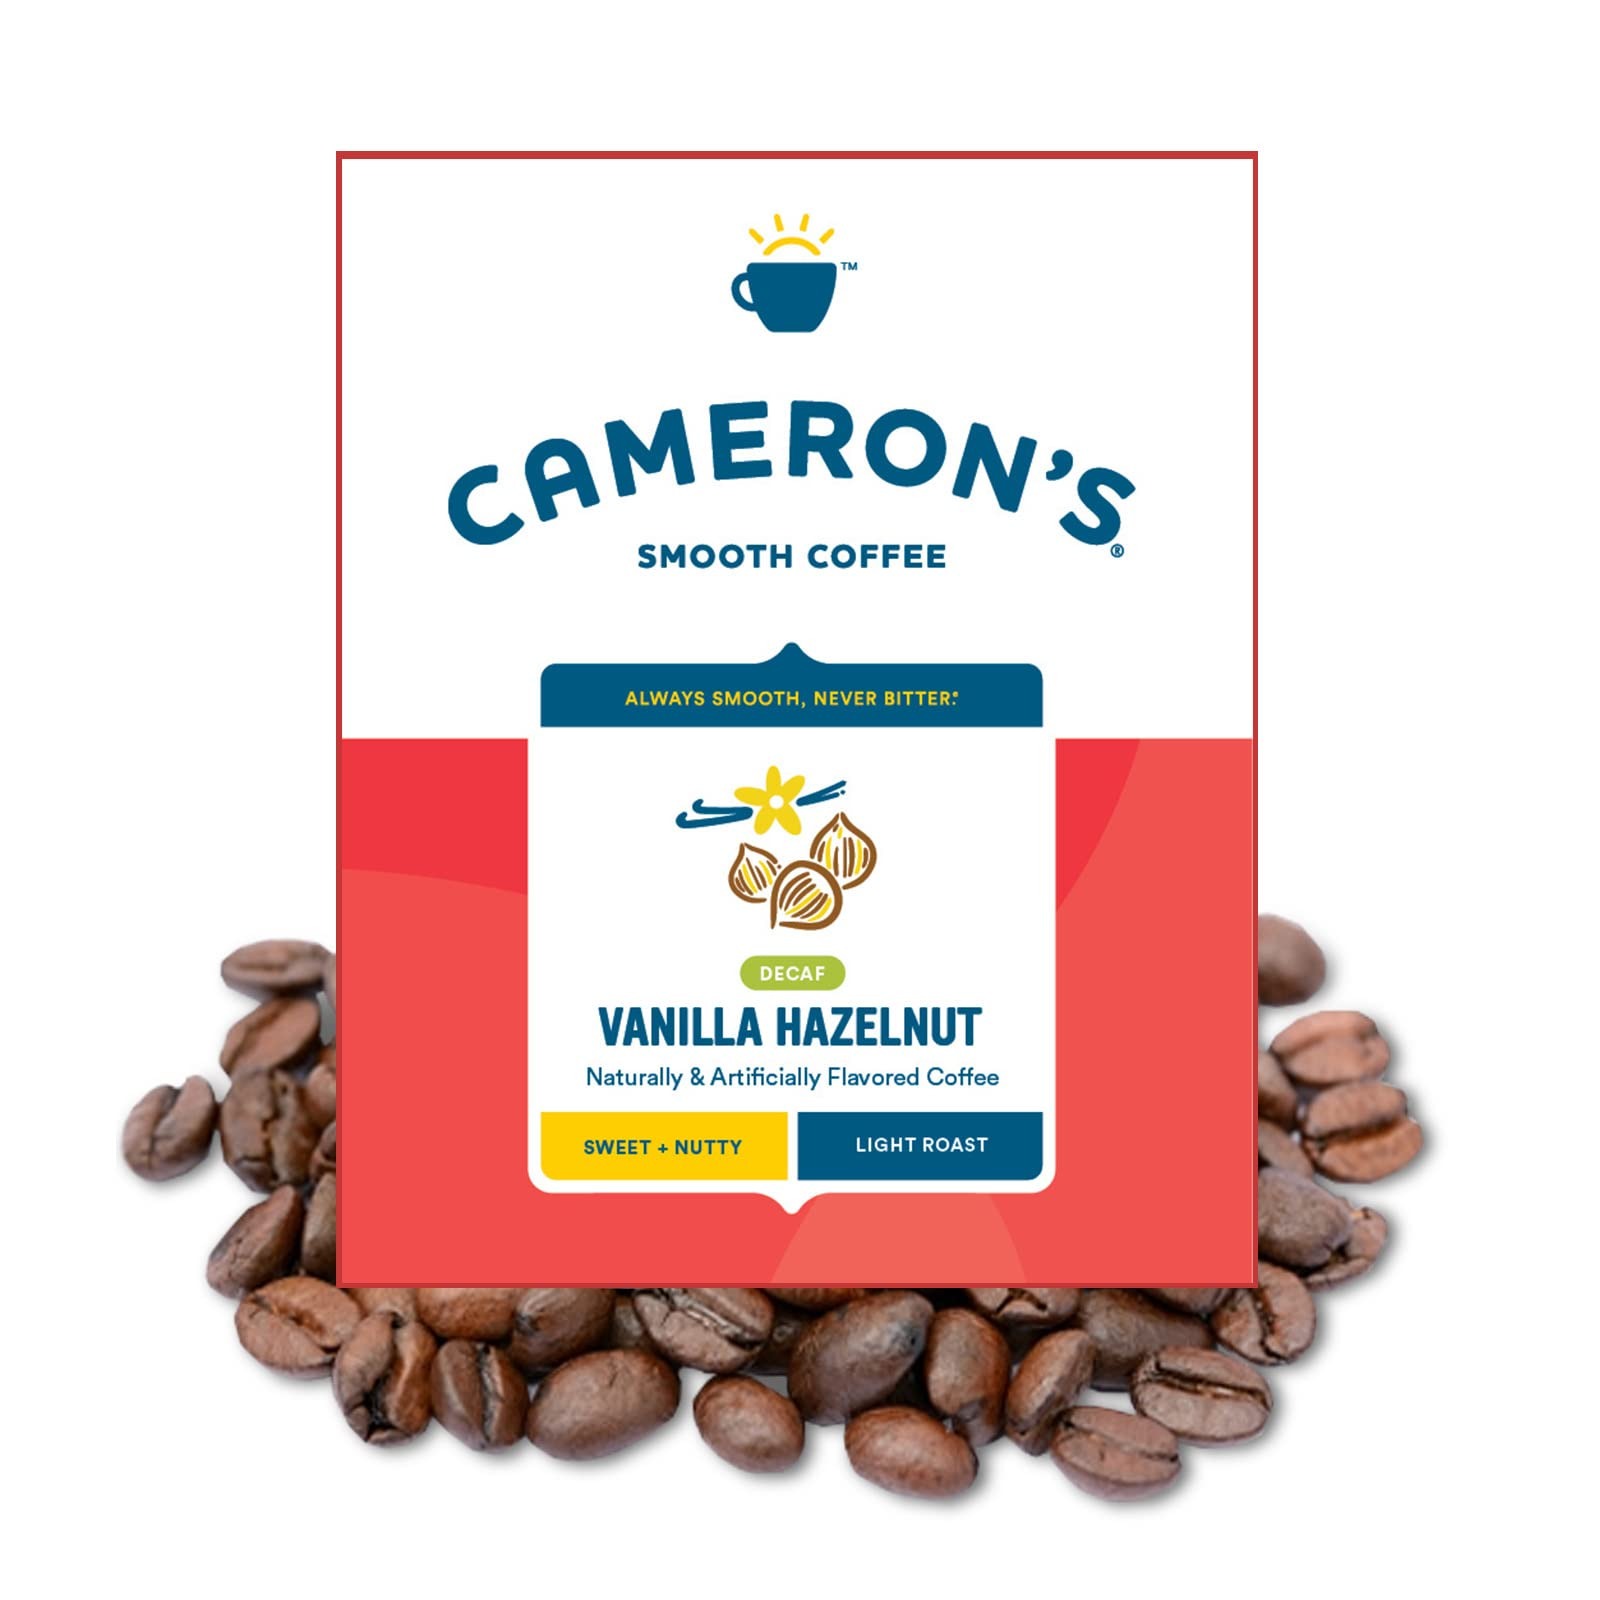
Item Name: Cameron's Coffee Roasted Whole Bean Coffee, Flavored, Decaf Vanilla Hazelnut, 4 Pound
Bullet Point 1: UNIQUELY HANDCRAFTED COFFEE: One, four pound bag of Cameron’s Decaf Vanilla Hazelnut Blend. We craft Cameron's Coffee to be the smoothest, most flavorful coffee possible. Our coffee is sustainable, hand-crafted, and small-batch roasted.
Bullet Point 2: RICH AND FLAVORFUL: Premium Arabica beans mixed with rich vanilla and zesty hazelnuts. This is no plain vanilla coffee.
Bullet Point 3: ALWAYS SMOOTH, NEVER BITTER: We choose only the top 10% of Arabica coffee beans in the world, hand-crafted to perfection. Brew a smooth, full-flavor coffee experience every time. Never over-roasted.
Bullet Point 4: SUSTAINABLY SOURCED: From roasting in small batches to reducing water consumption, Cameron’s Coffee is committed to making every day brighter. Creating positive change mean caring about our coffee, farmers, and the environment.
Bullet Point 5: QUALITY FIRST: We choose only the top 10% of beans in the world, hand-crafted to perfection. Never over-roasted.
Value: 64.0
Unit: Ounce

Price: 22.9